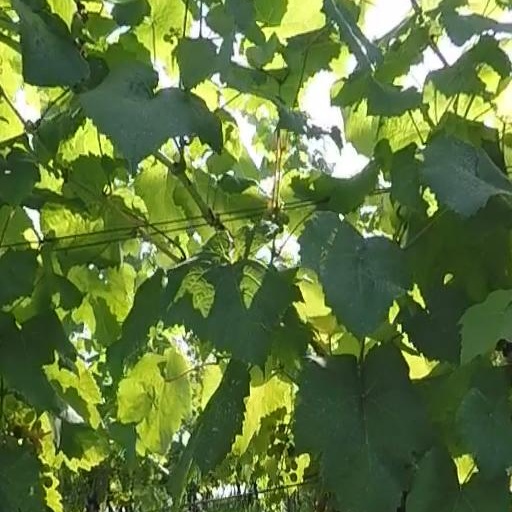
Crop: grape